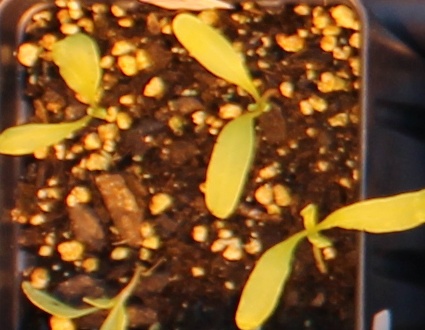
Label: Sugar beet